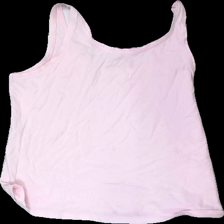
View: back
Type: Tank top
Category: Ladies
Brand: Not in the list
Brand text on label: Hunkemöller
Colors: Pink
Material: 100% cotton
Cut: Regular, C-collar
Size: M
Season: All
Stains: Major
Price range: <50
Recommended usage: Export